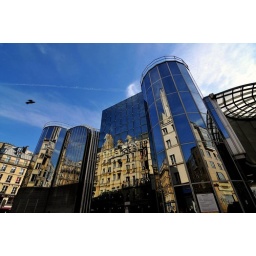
Old buildings reflected in modern glass towers, Paris near Centre Georges Pompidou. Nikon D300s, Tokina 11-16, f2.8. September 2010.